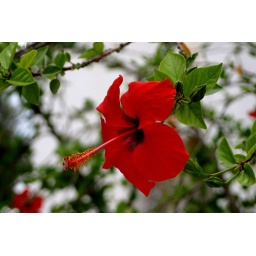
A nice hibiscus flower in a tree hanging down. I like the red color, it was so vibrant.